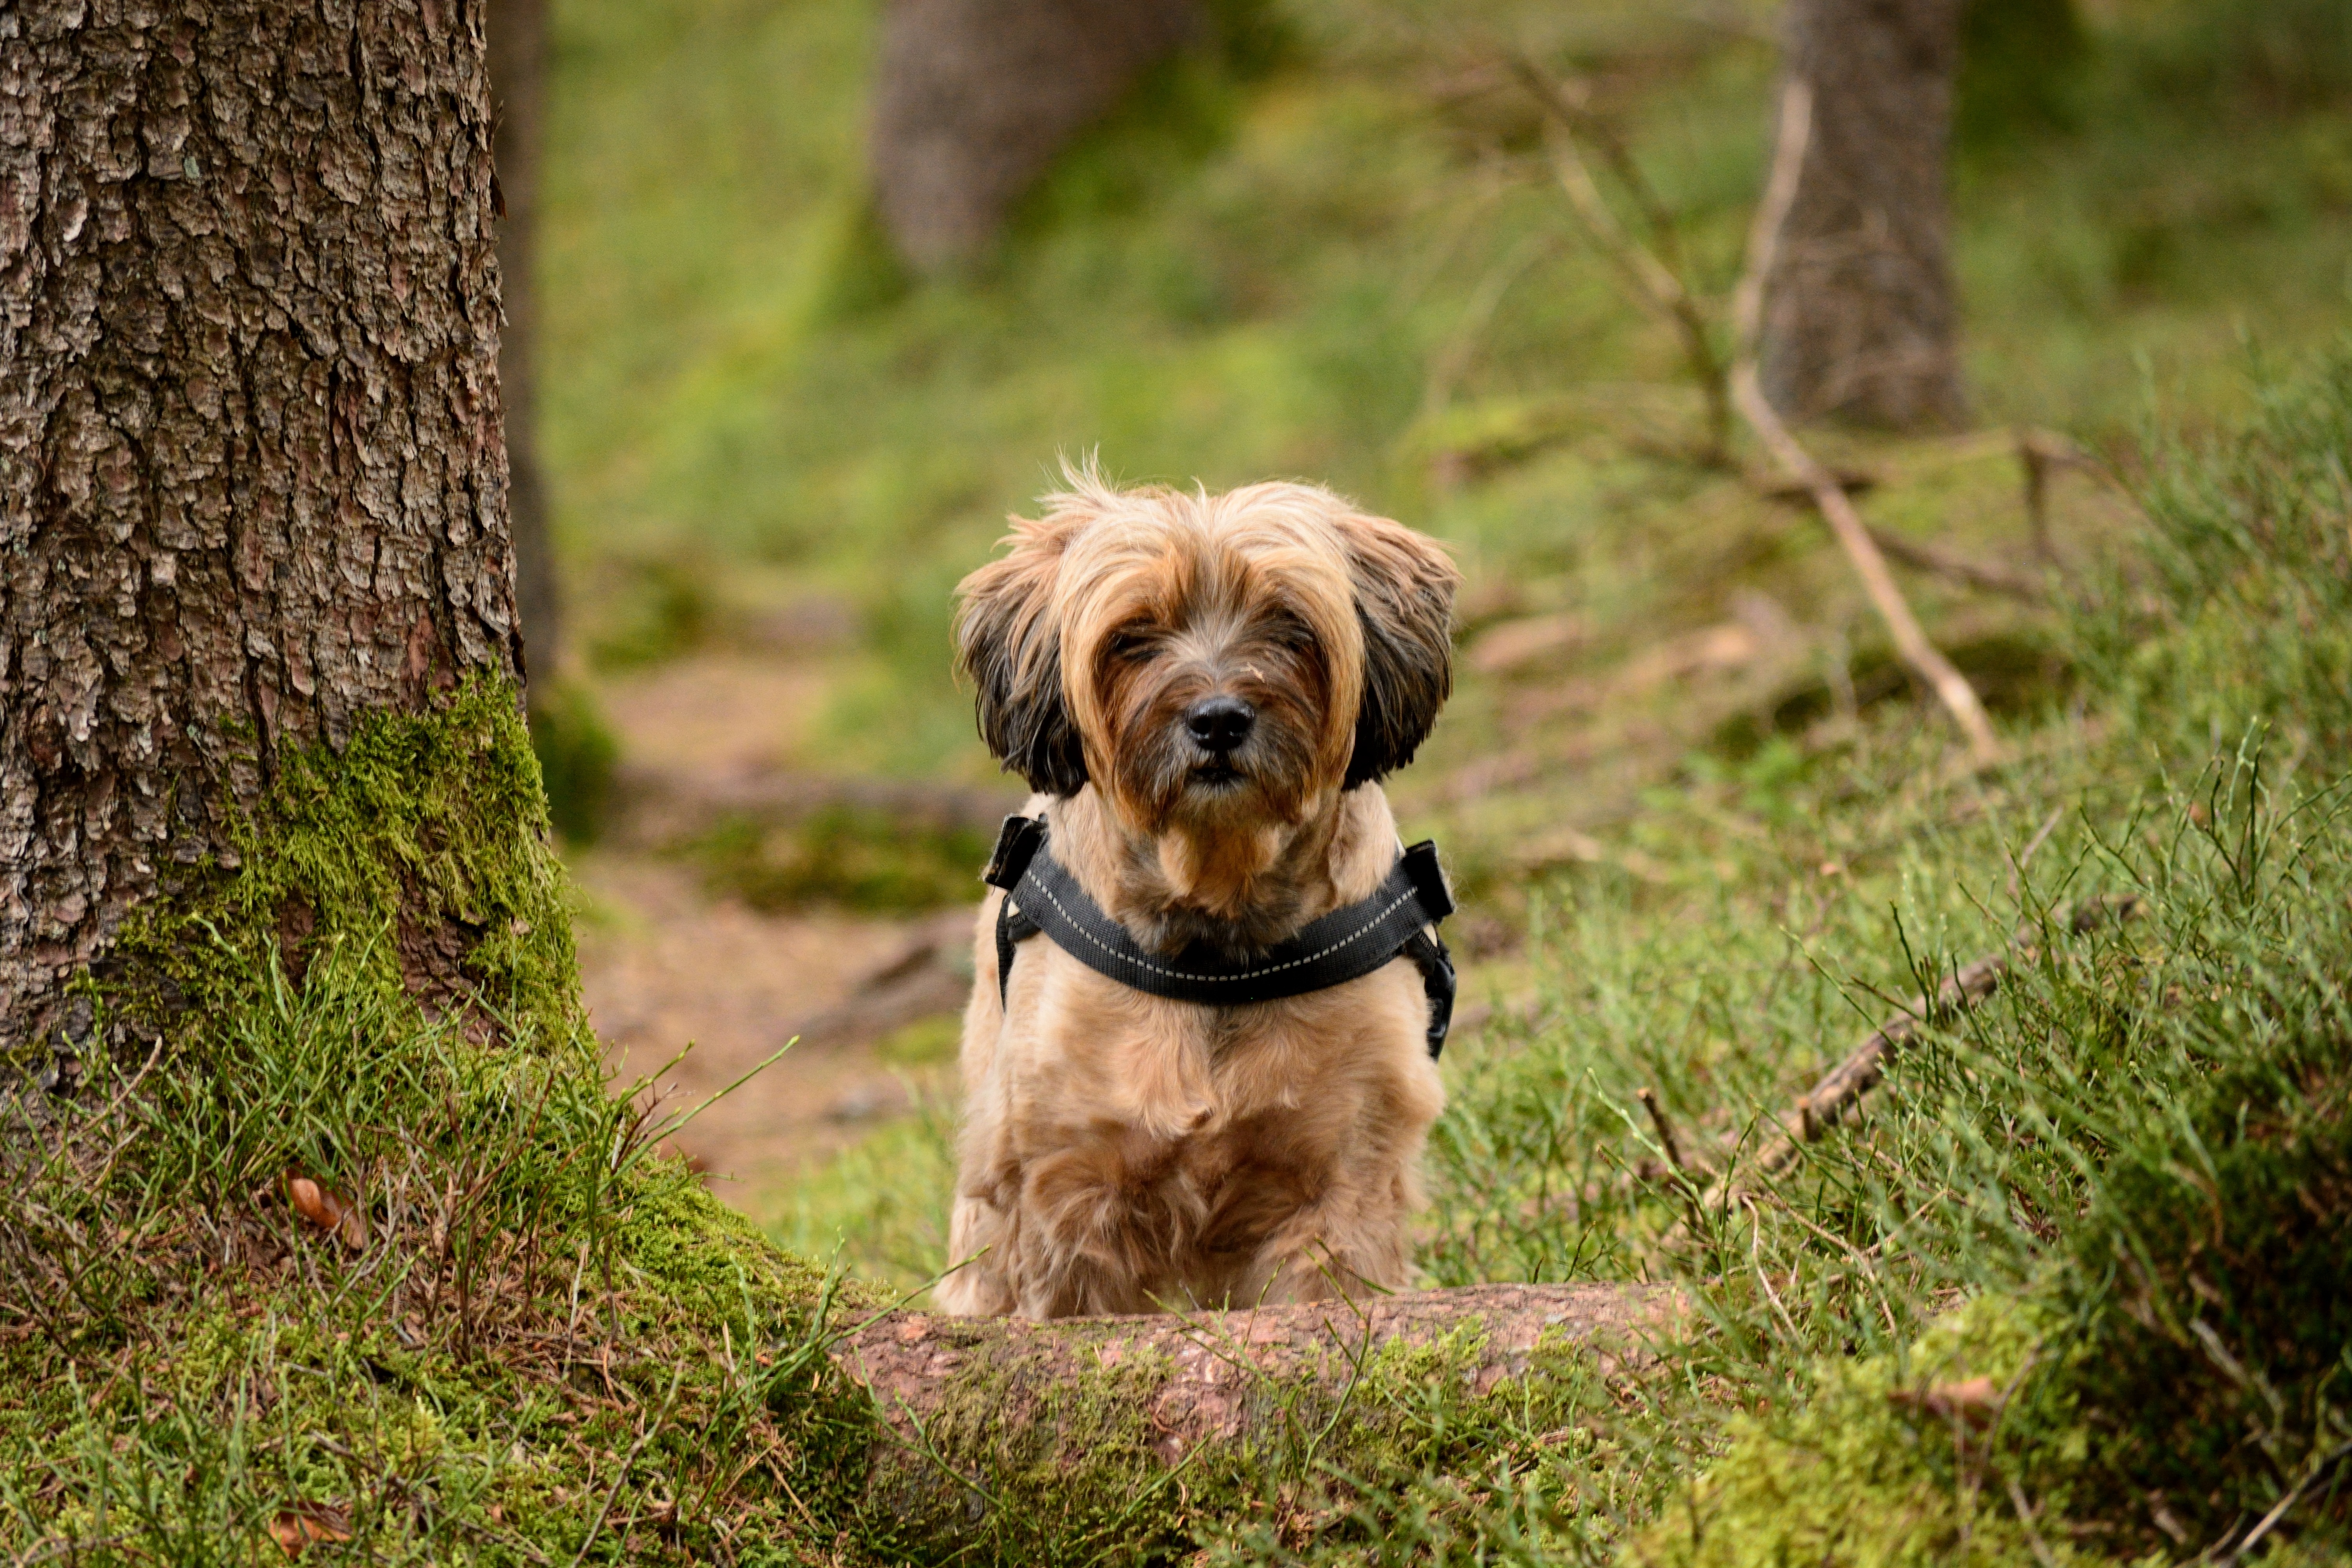
nature, forest, grass, flower, puppy, dog, pet, portrait, mammal, head, look, vertebrate, attention, dog breed, wildlife photography, animal portrait, tibetan terrier, dog like mammal, dog crossbreeds